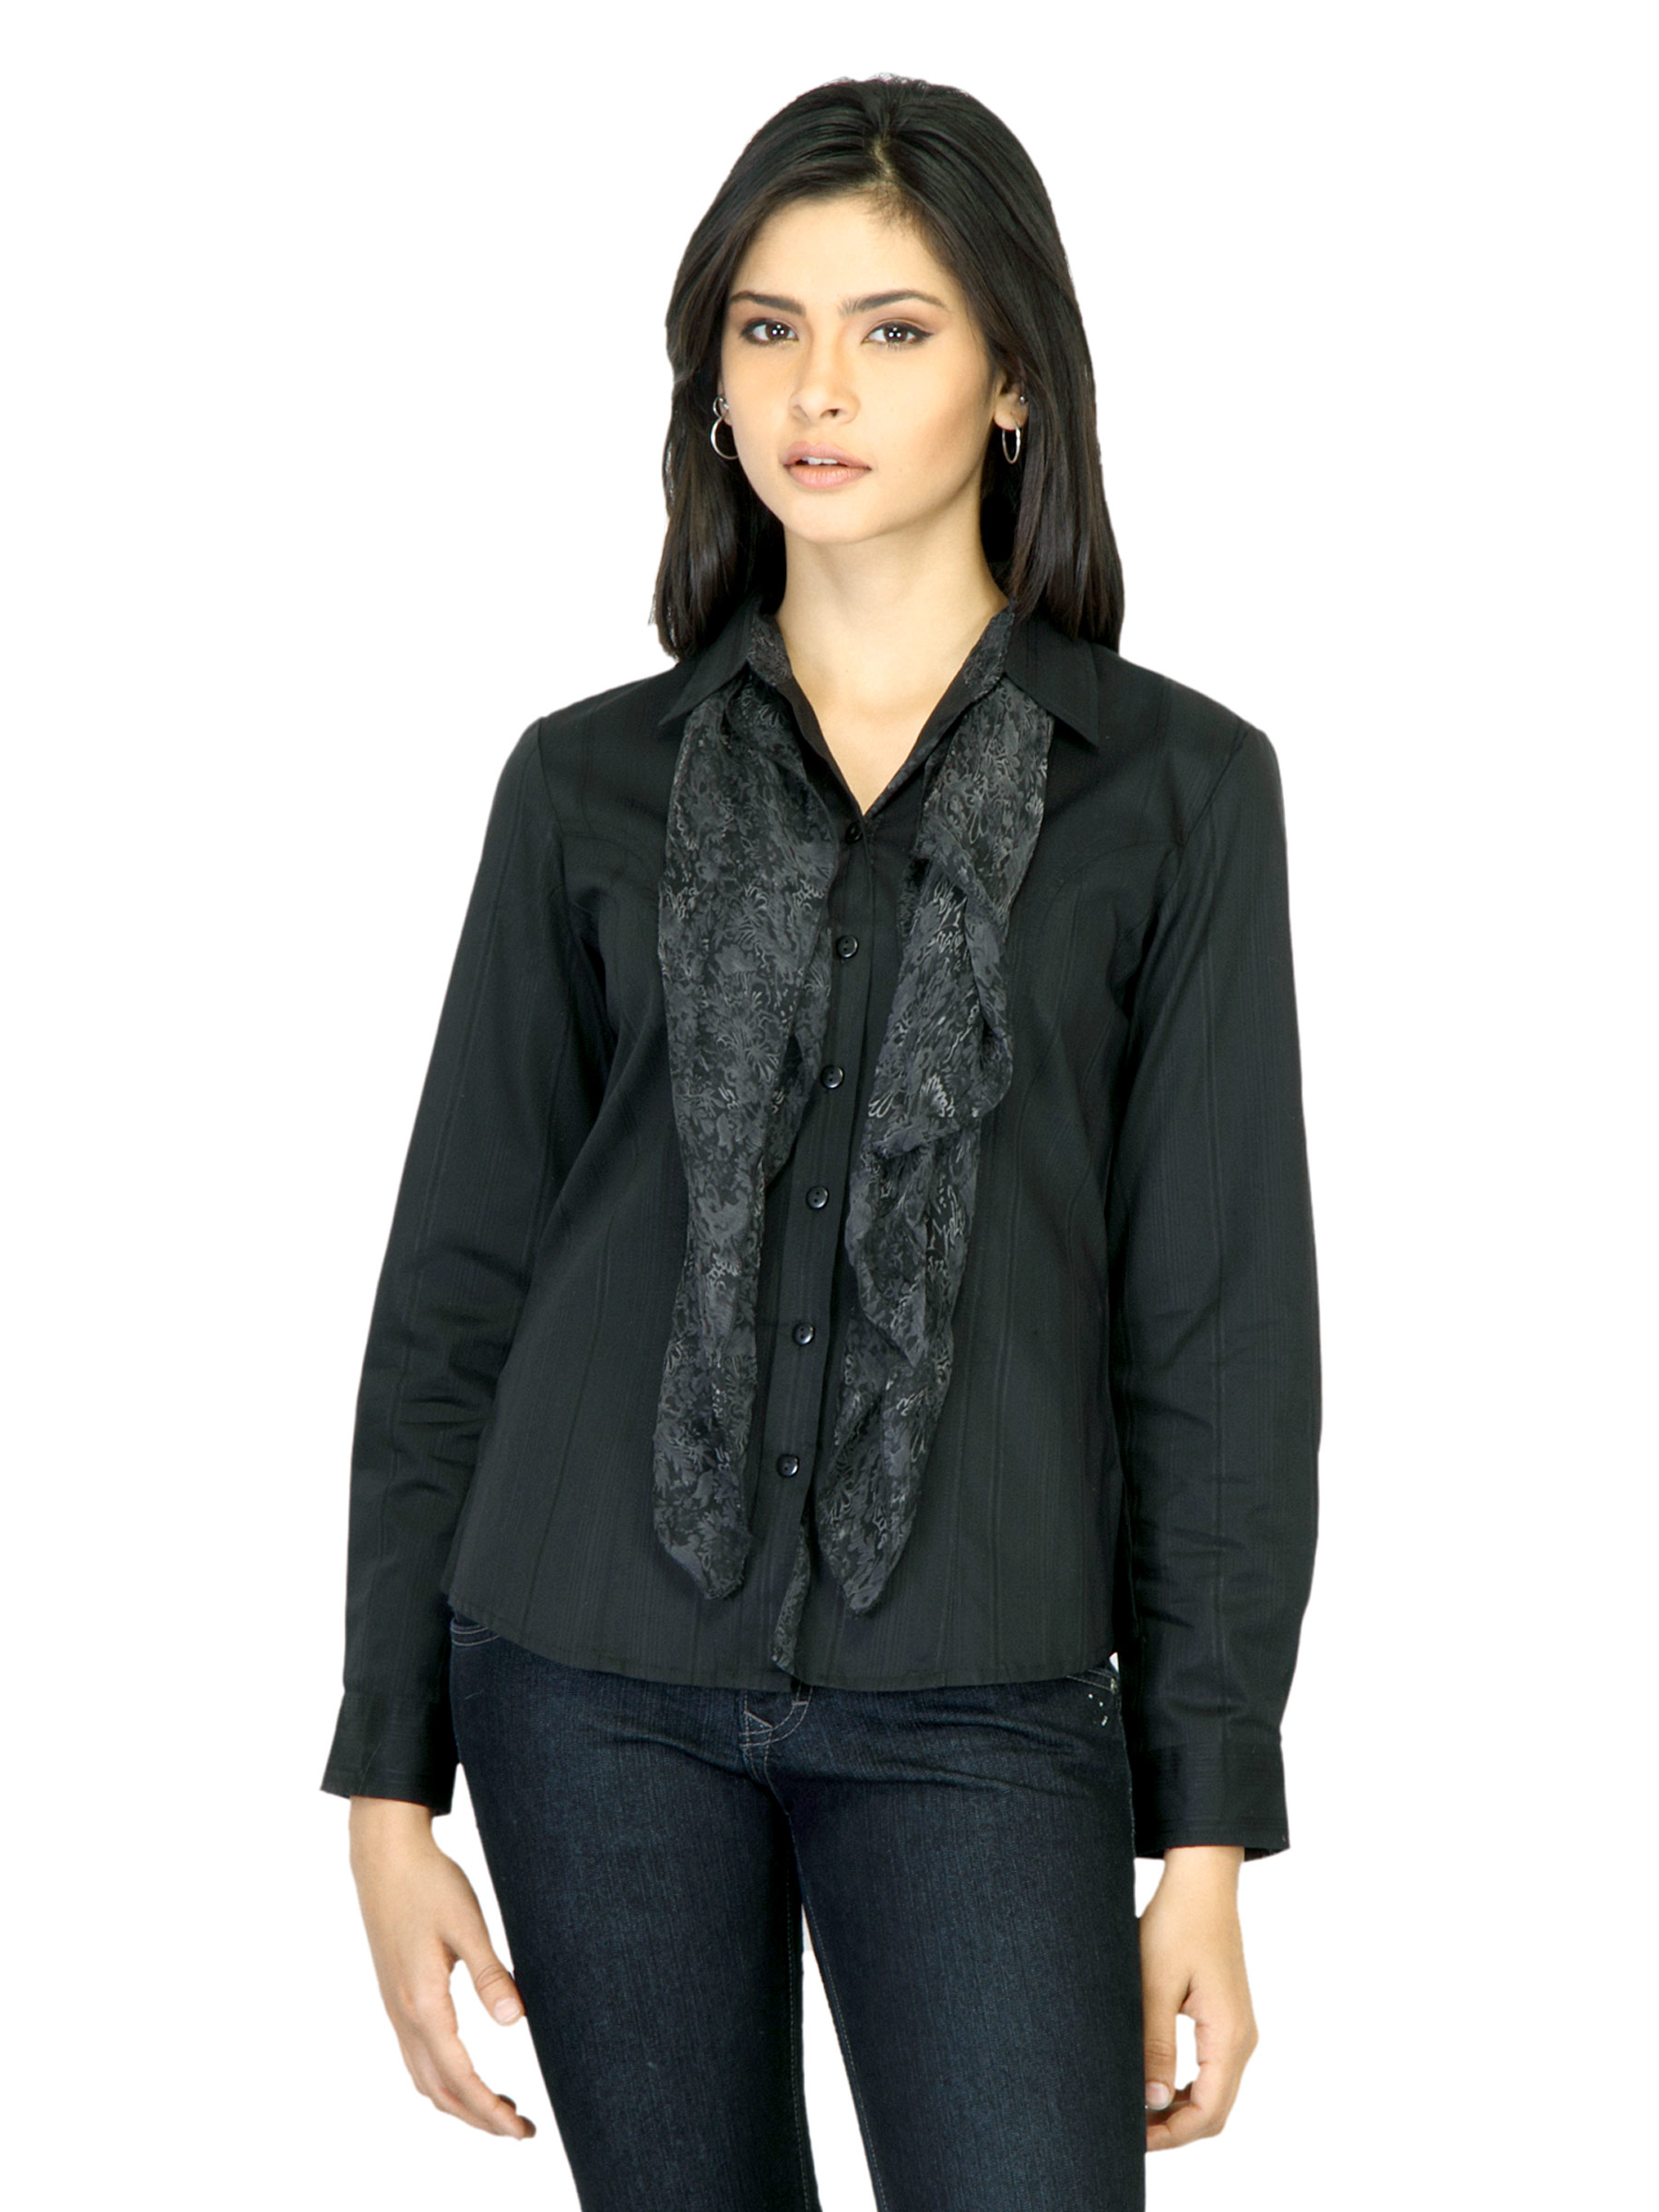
Scullers For Her Striped Black Shirt
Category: Apparel / Topwear / Shirts
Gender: Women
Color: Black
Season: Summer 2012
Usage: Casual